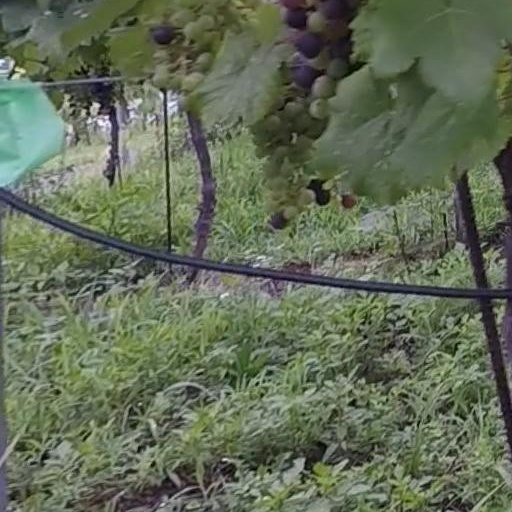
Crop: grape